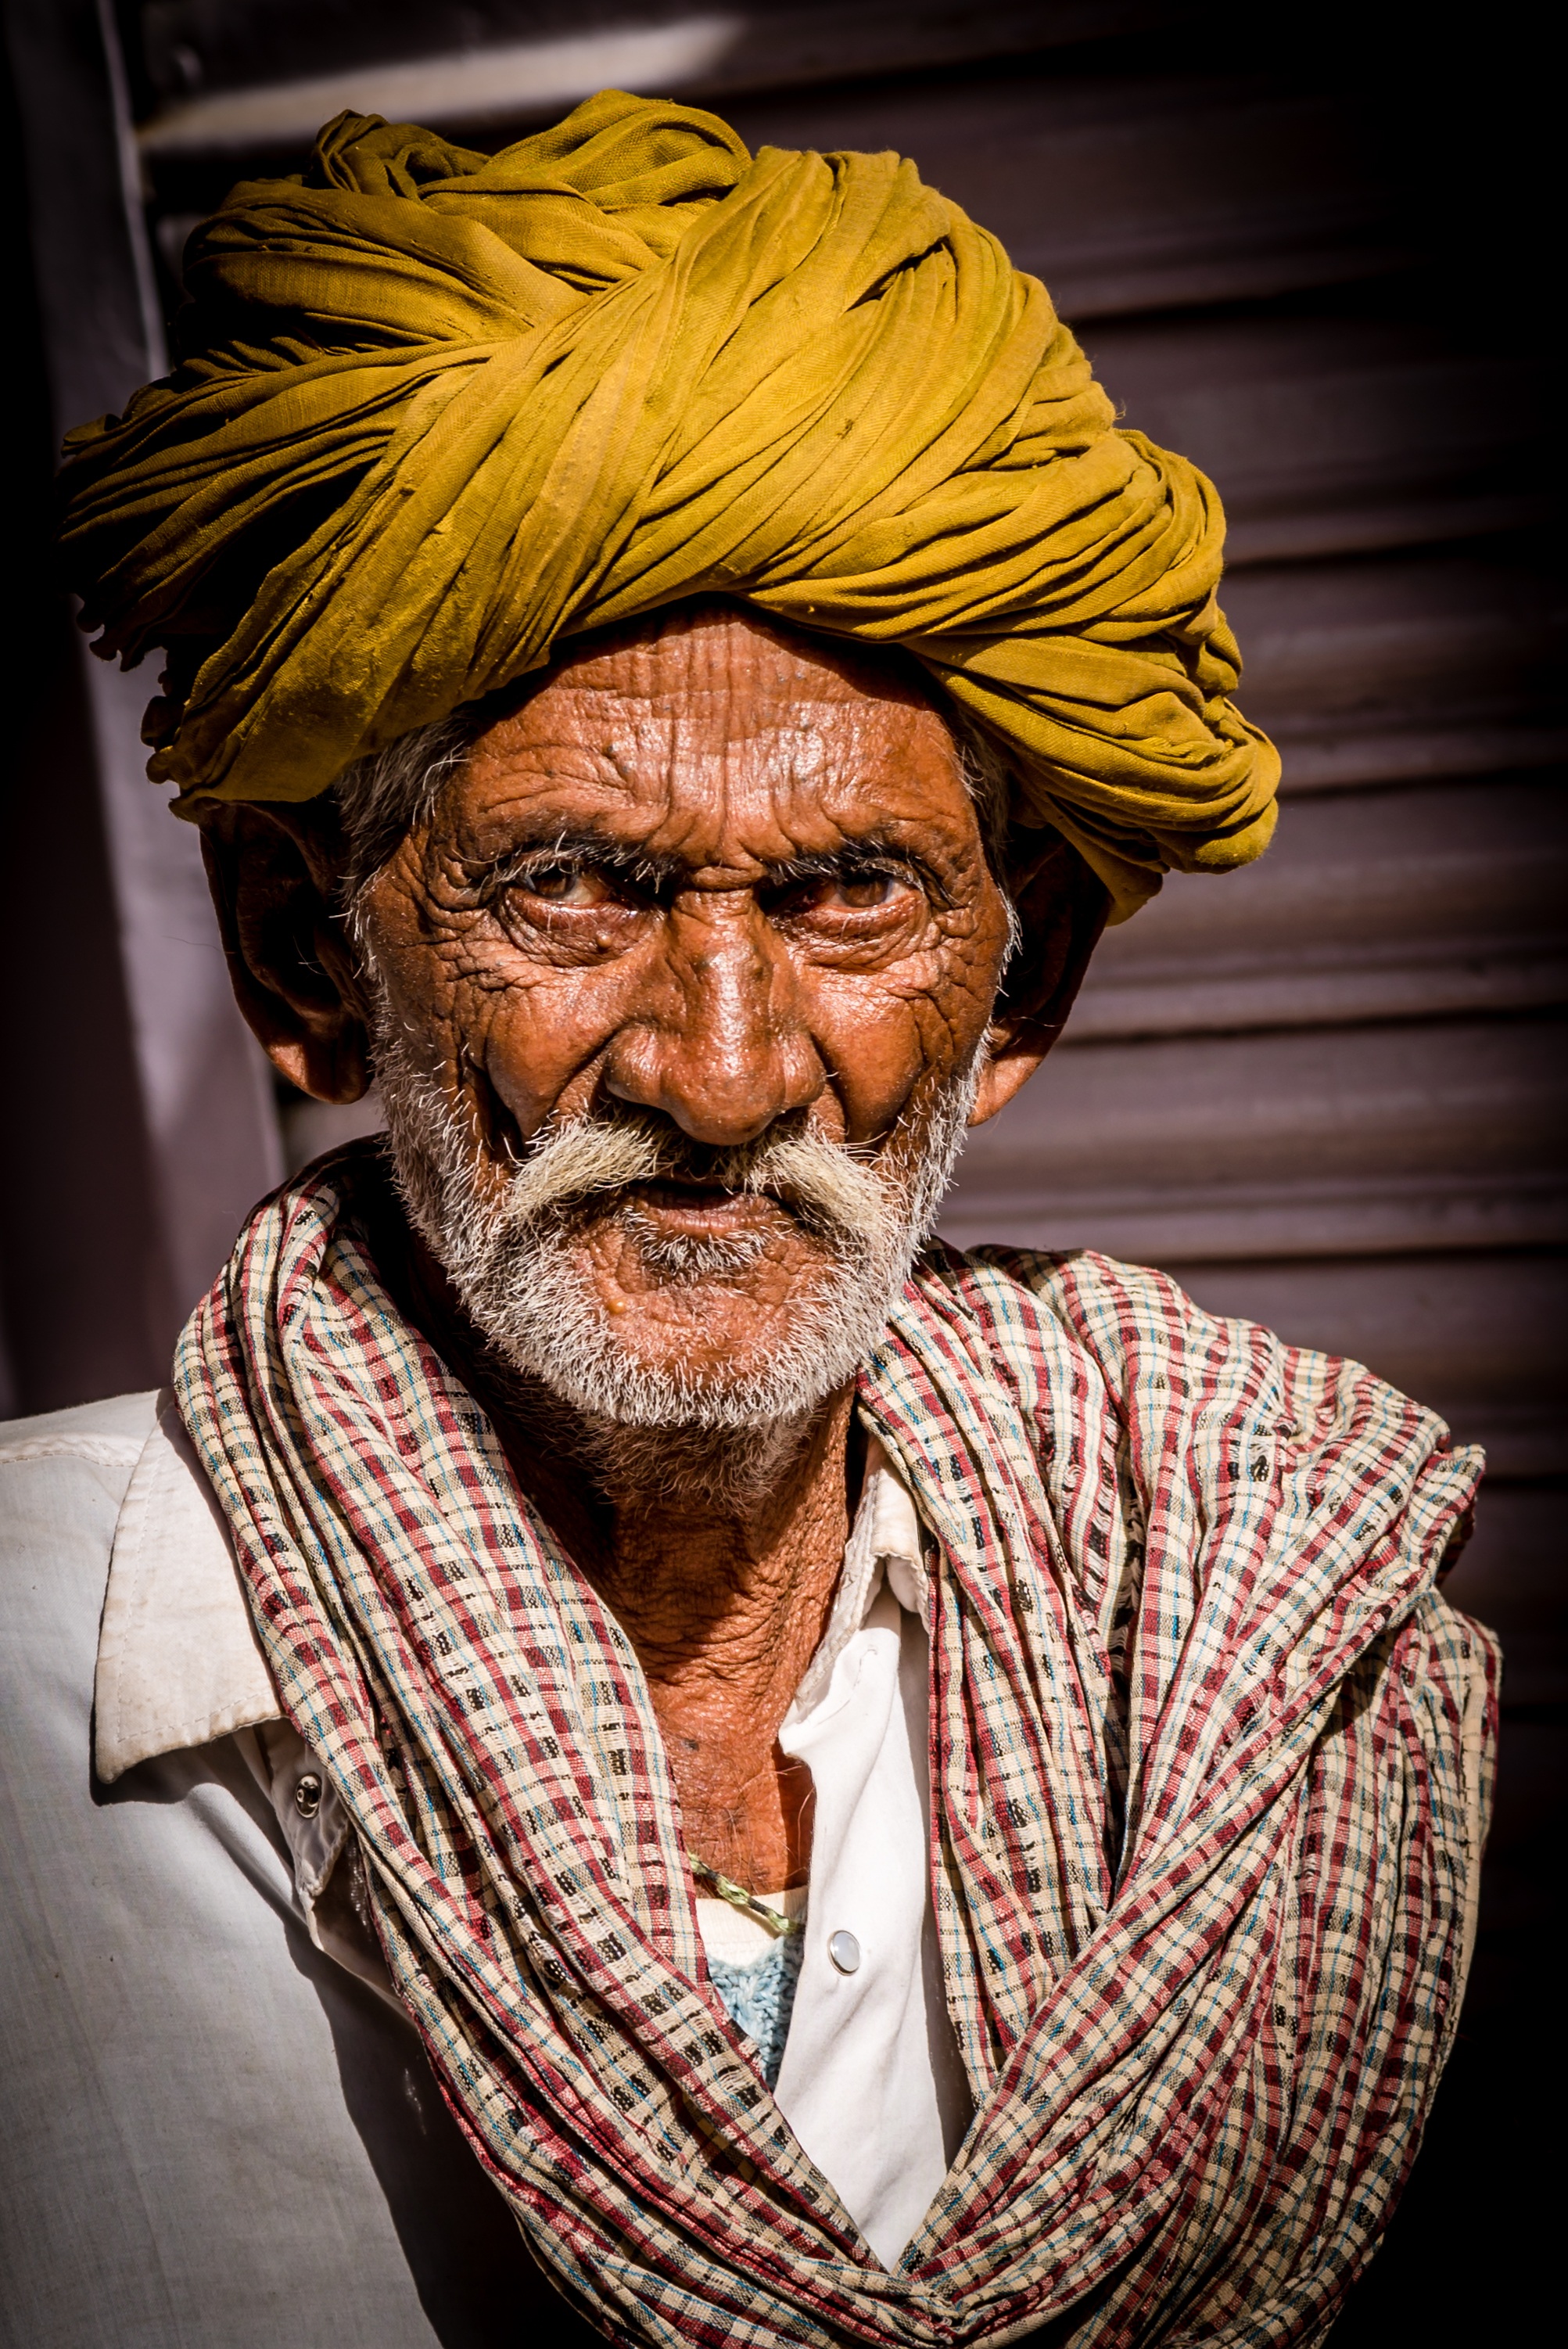
man, people, hair, male, portrait, color, human, clothing, hairstyle, turban, face, art, head, indians, facial hair